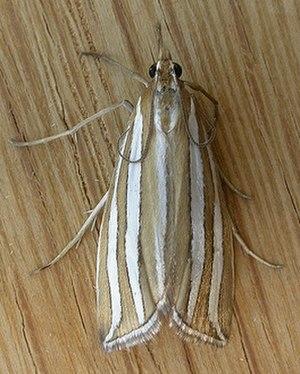
Hednota bivittella
Hednota bivittella est une espèce de lépidoptères de la famille des Crambidae.